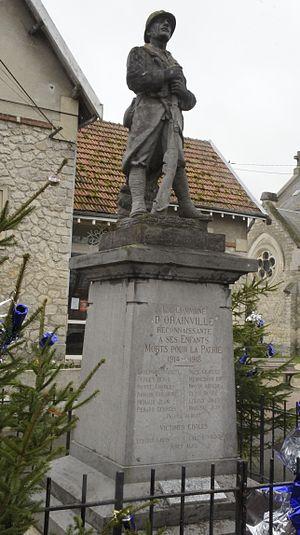
vue de Orainville.
Orainville est une commune française située dans le département de l'Aisne, en région Hauts-de-France.